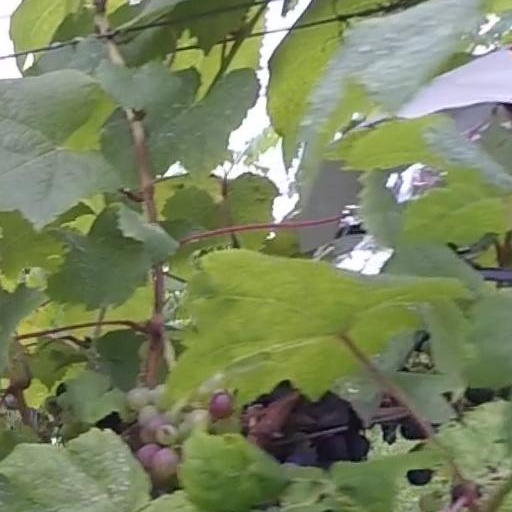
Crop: grape